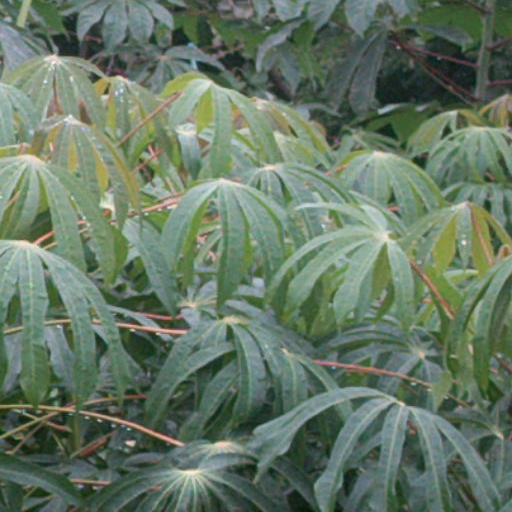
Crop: cassava